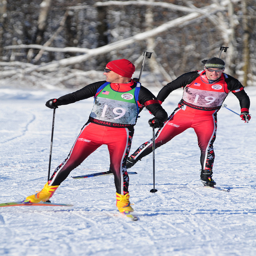
Two skiers using ski poles in a cross country competition.
Two men skiing in the woods in a team event
Two men riding skis across a snow covered ground.
Two people in bright snowsuits skiing in the snow.
two cross country skiers dressed in snowsuits with the number nineteen.